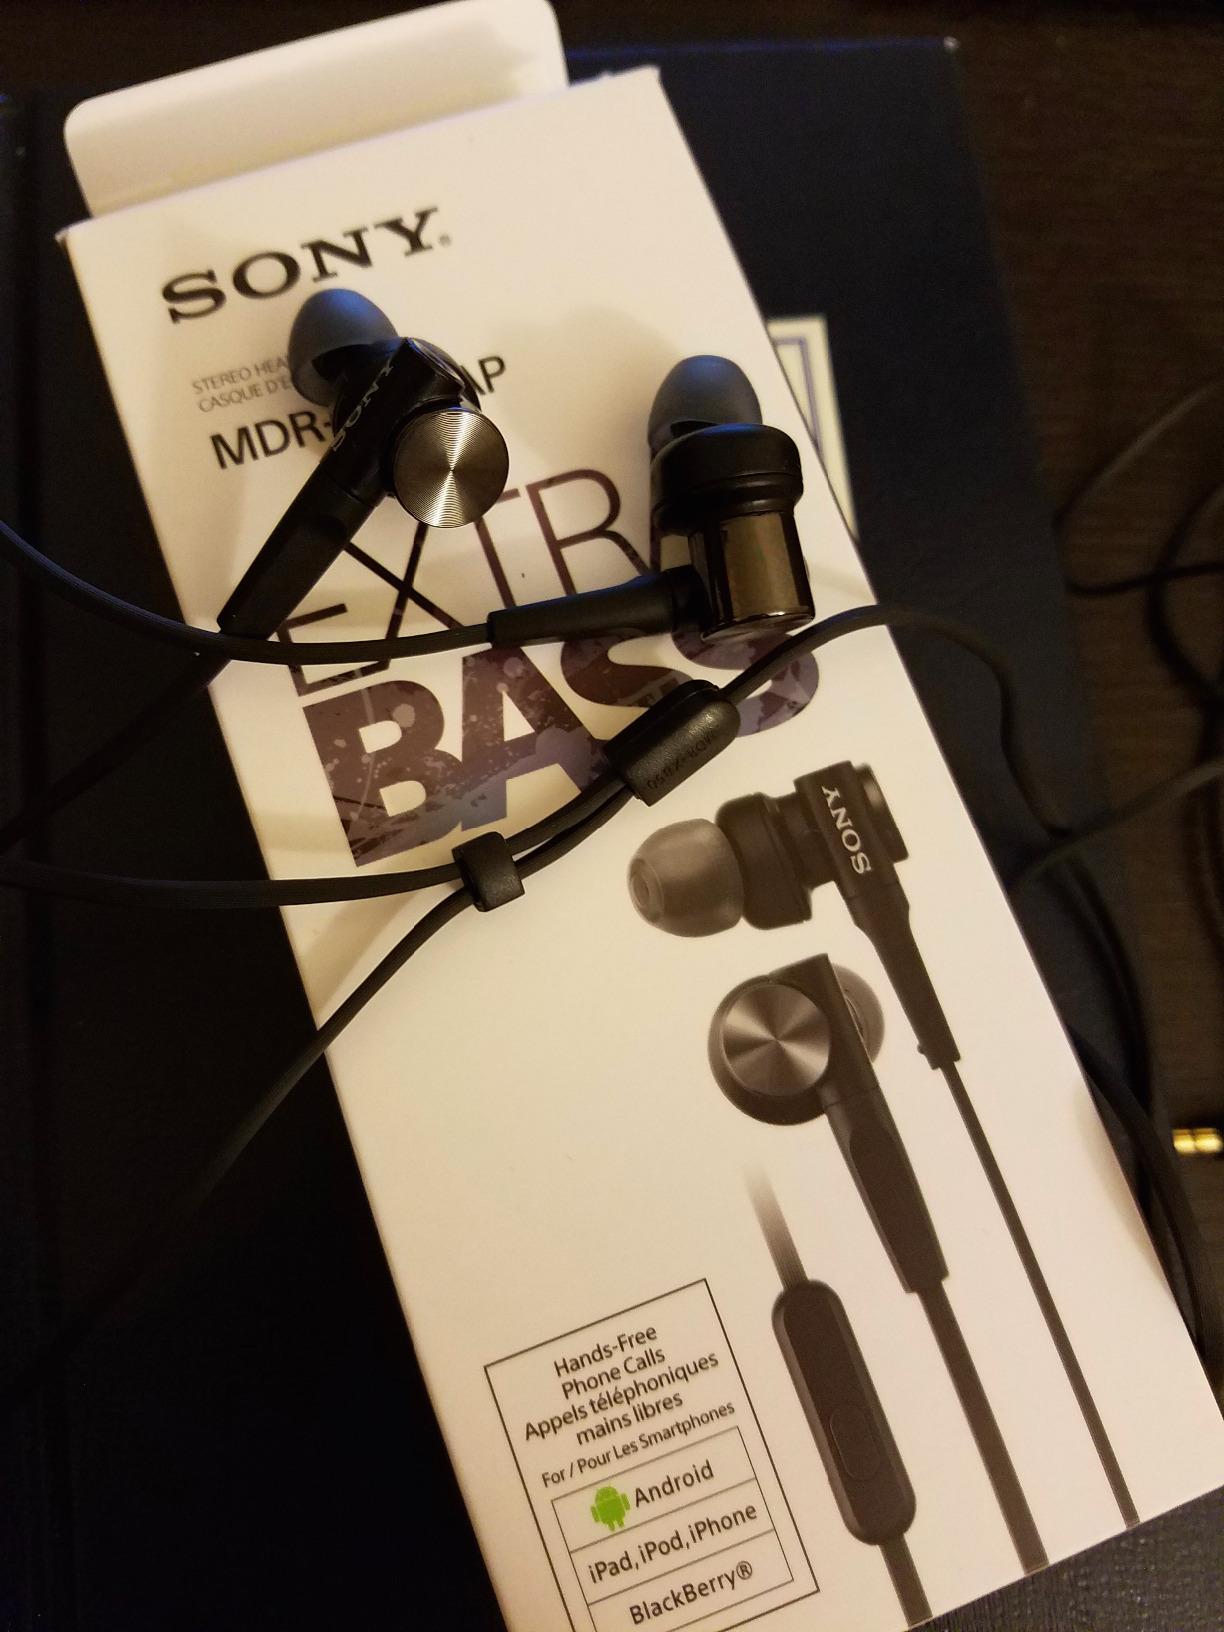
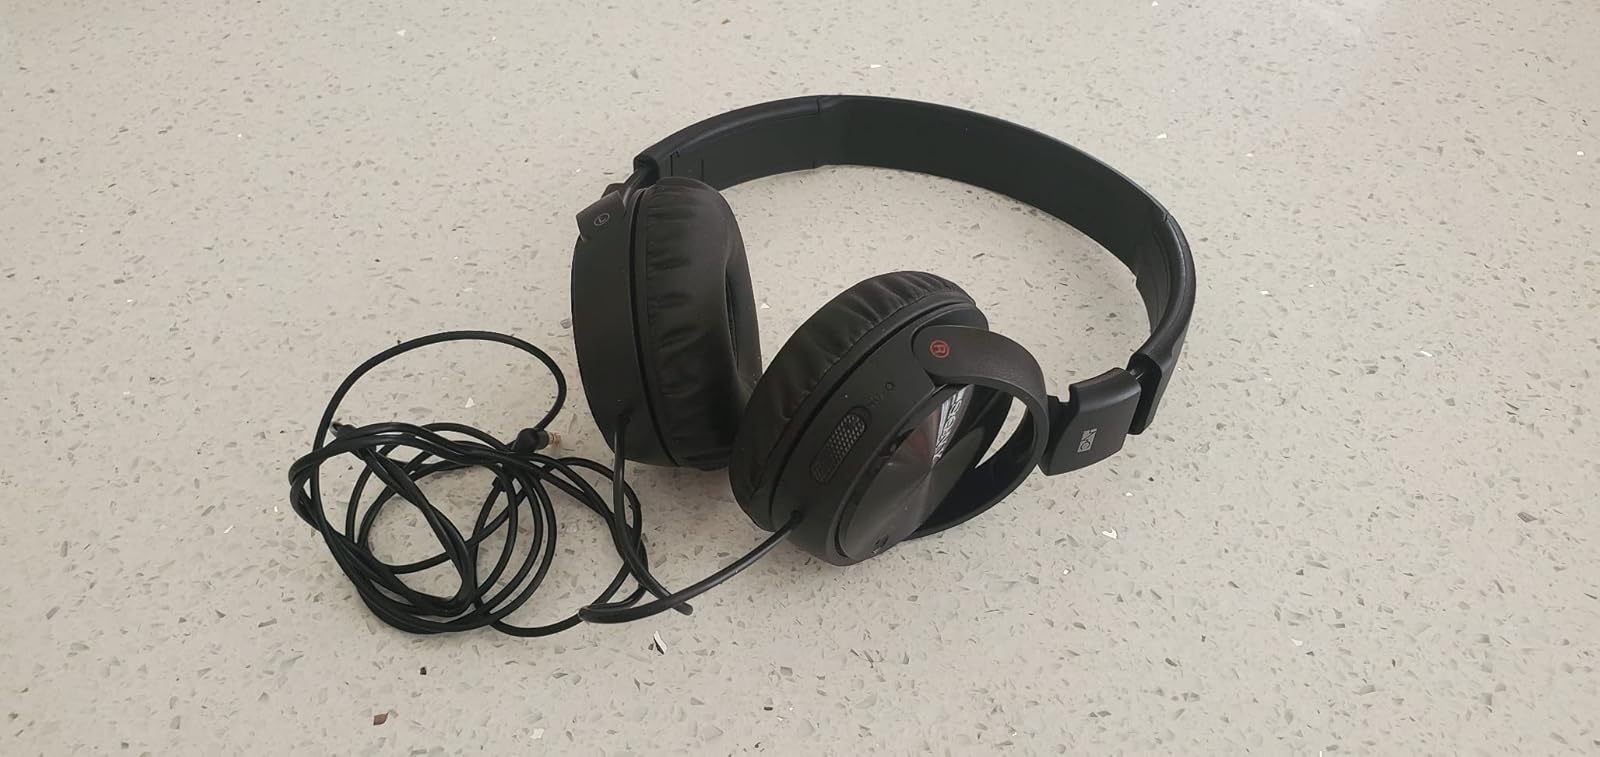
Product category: headphones
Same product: no